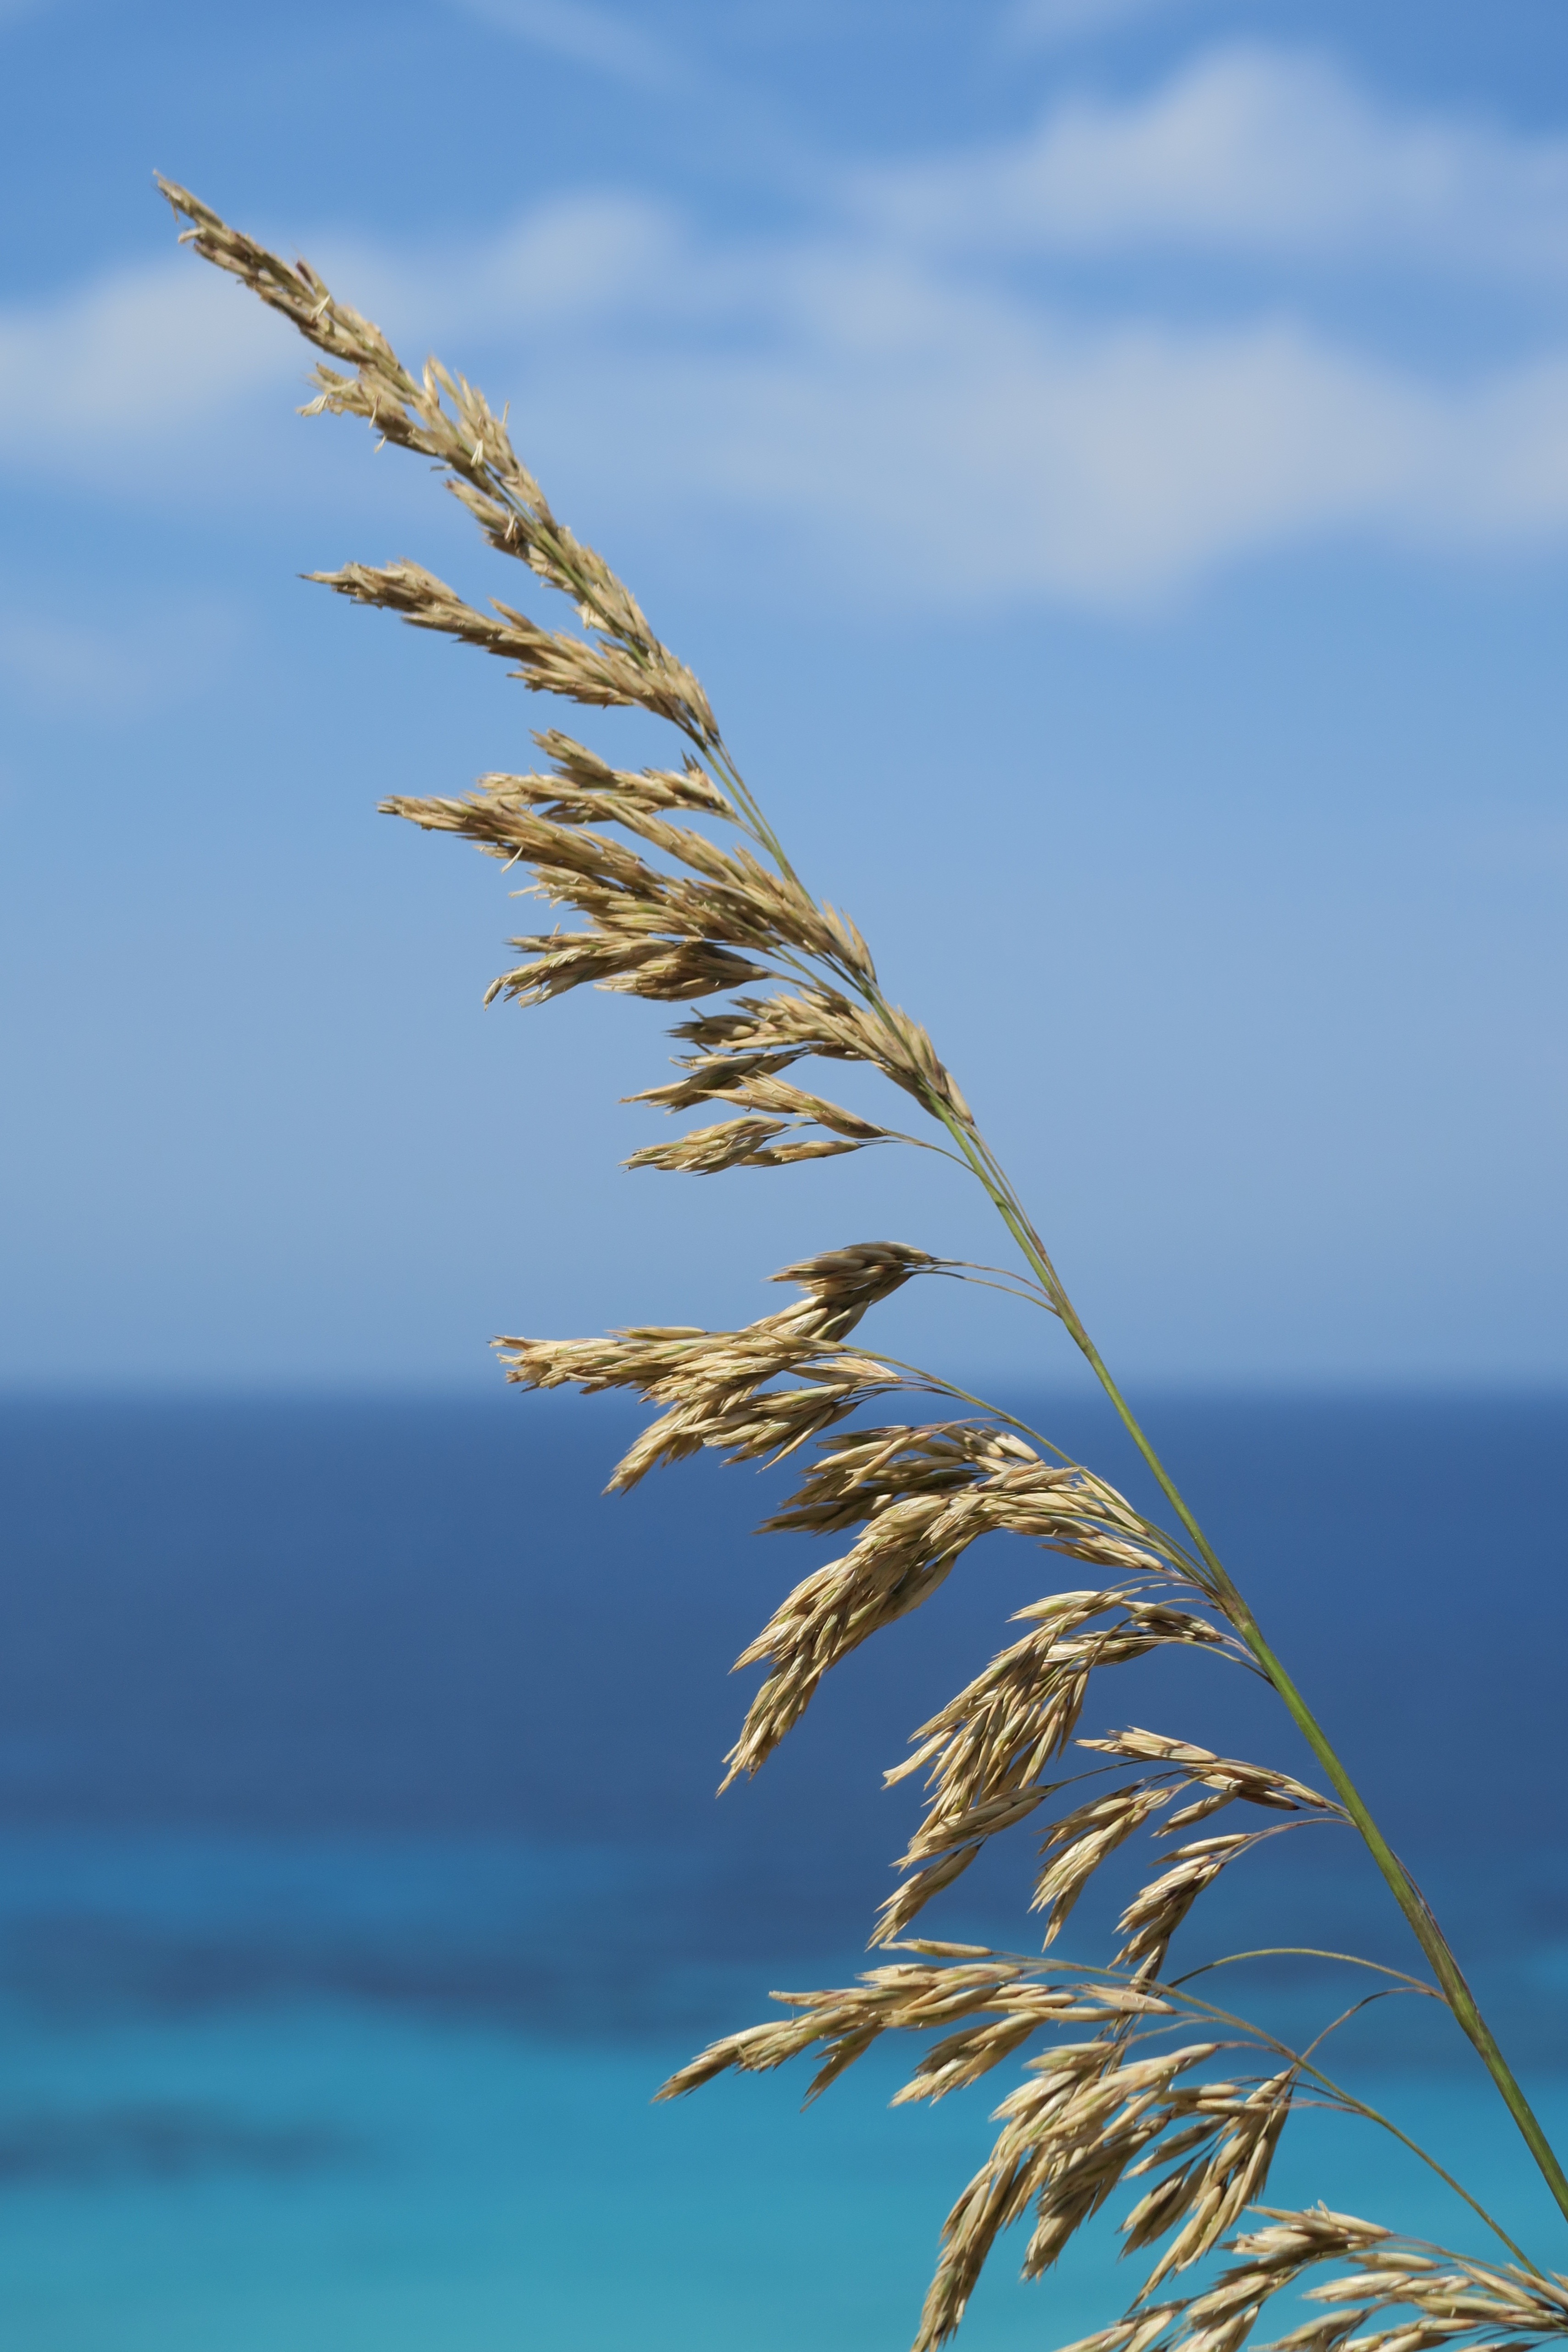
sea, coast, tree, nature, grass, ocean, horizon, branch, cloud, plant, sky, field, sunlight, leaf, flower, wind, dry, seaside, flowering plant, dried herbs, blue background, grass family, land plant, phragmites, arecales